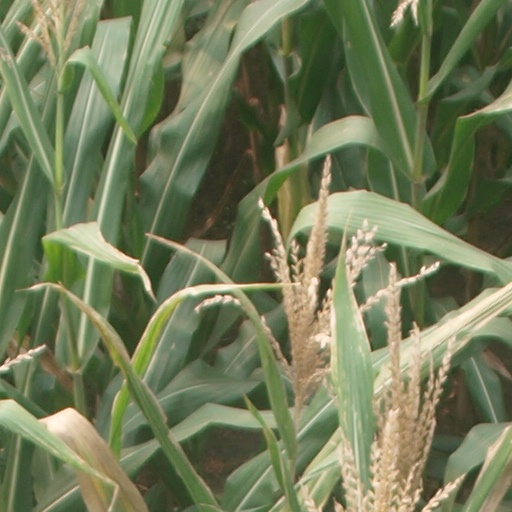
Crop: maize; corn